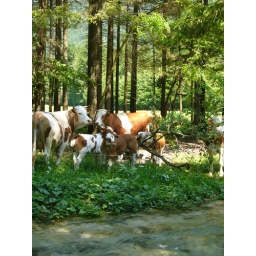
From the road I heard cow bells ringing... turns out the cows were cooling off in the river through the woods.